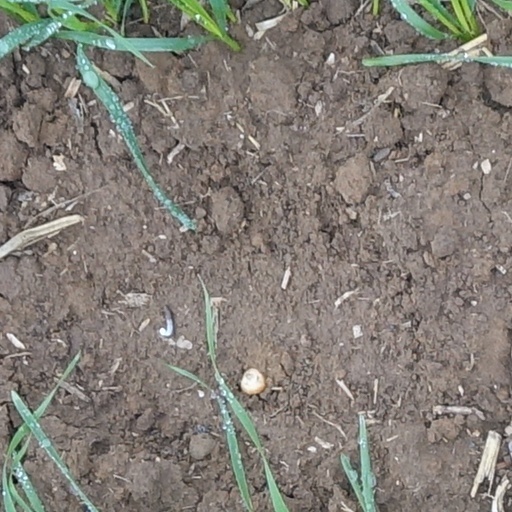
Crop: wheat